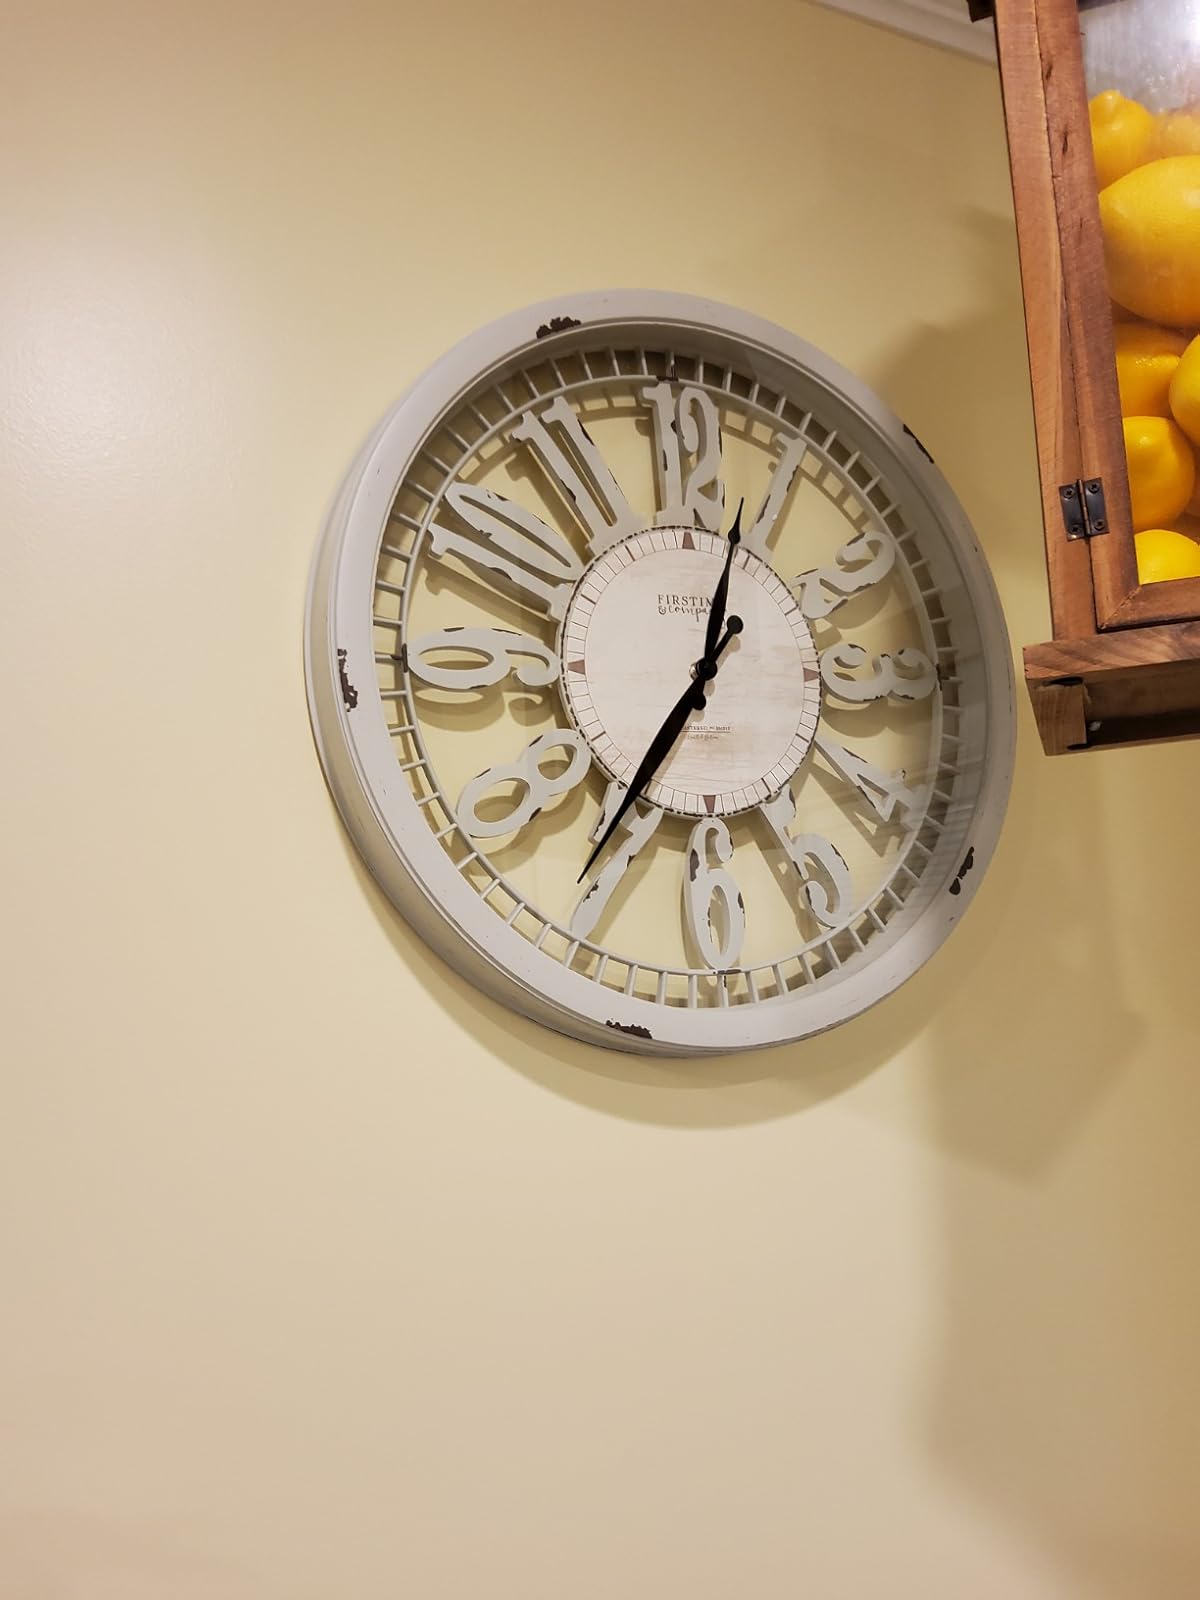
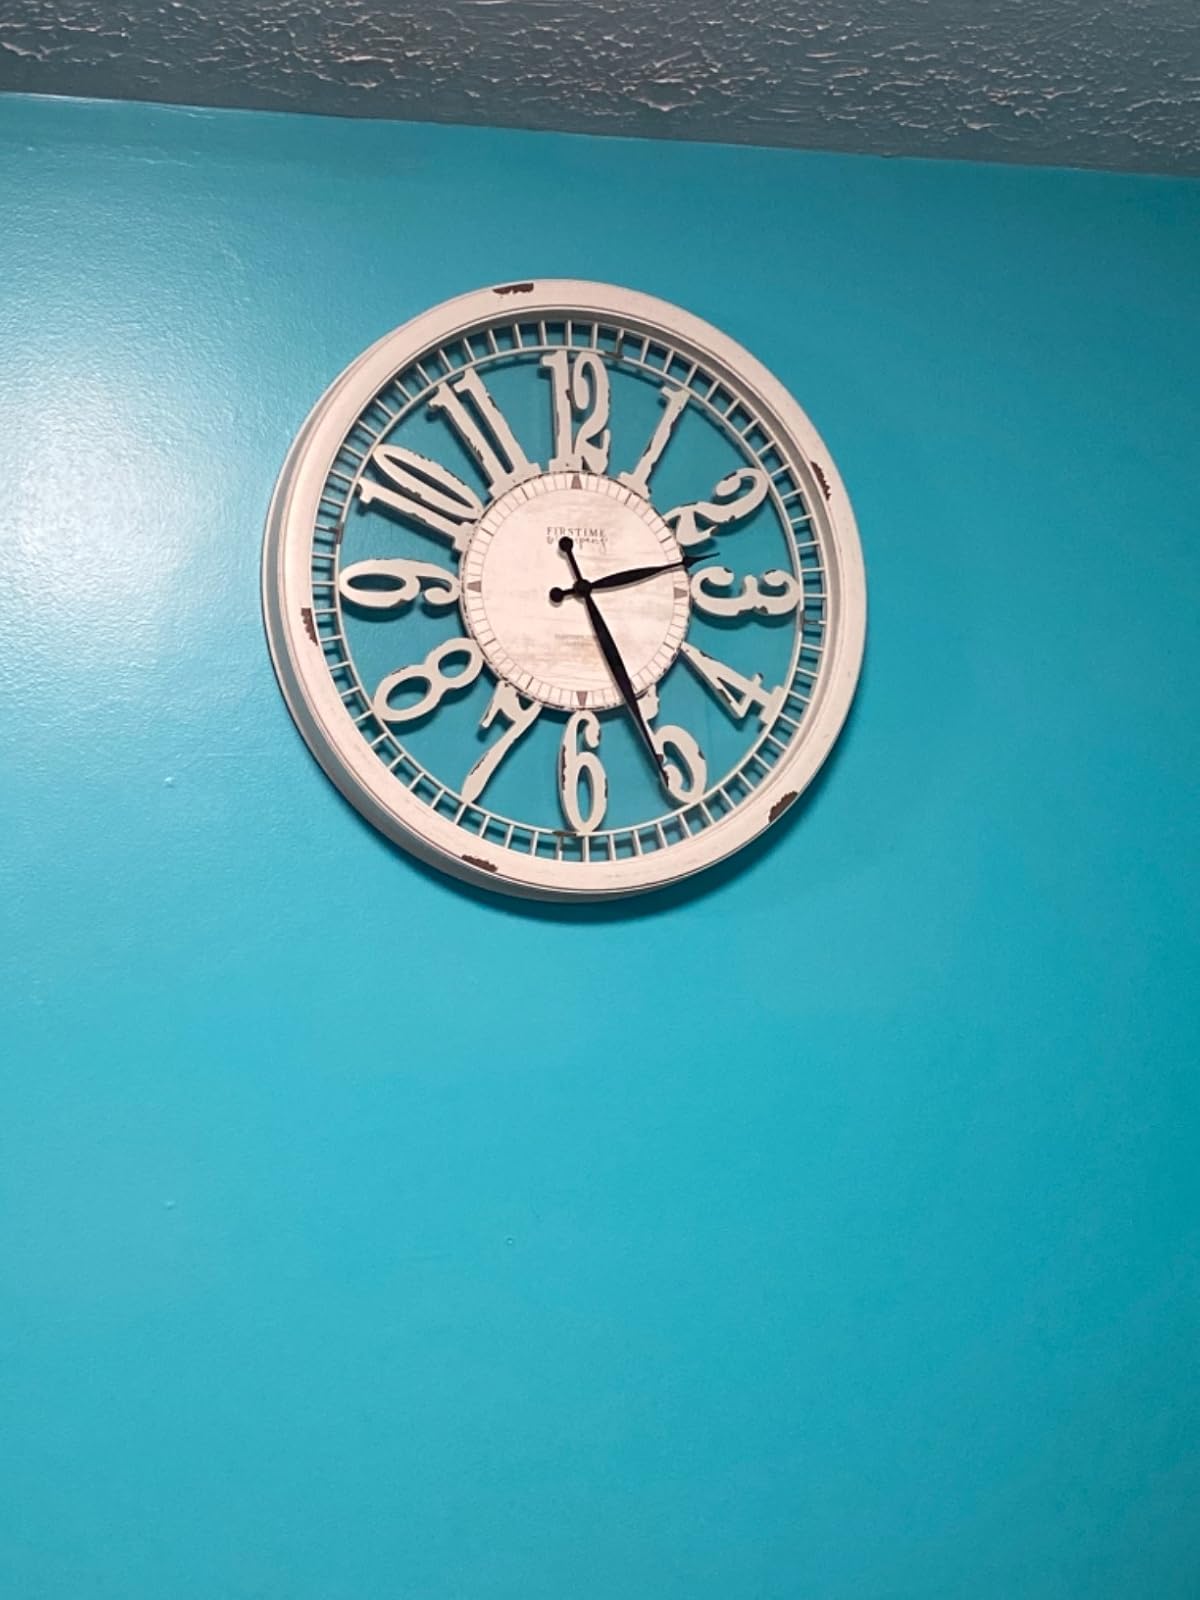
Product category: clock
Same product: yes